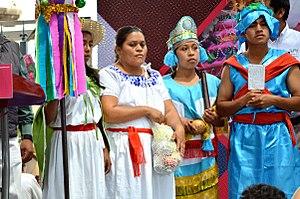
Les Otomis sont un groupe ethno-linguistique du Mexique central, dont on s'accorde à souligner l'ancienneté. N'ayant jamais possédé de système d'écriture et n'ayant pas laissé de sites archéologiques, les Otomis n'ont suscité que peu d'intérêt de la part des spécialistes de la Mésoamérique, à l'exception notable de Jacques Soustelle et surtout de Jacques Galinier. Les Otomis se désignent eux-mêmes par le mot « N’yuhu ».